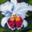
Label: orchid